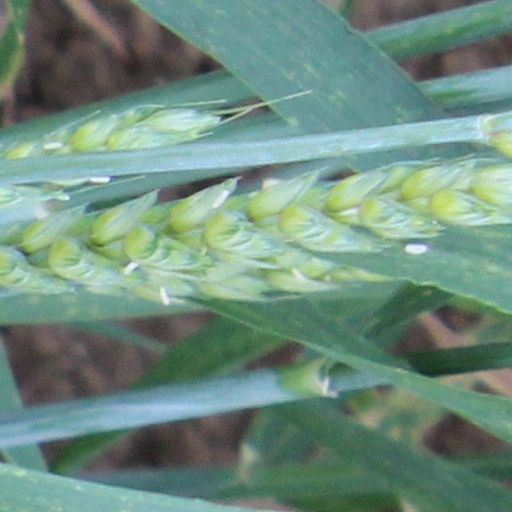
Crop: wheat